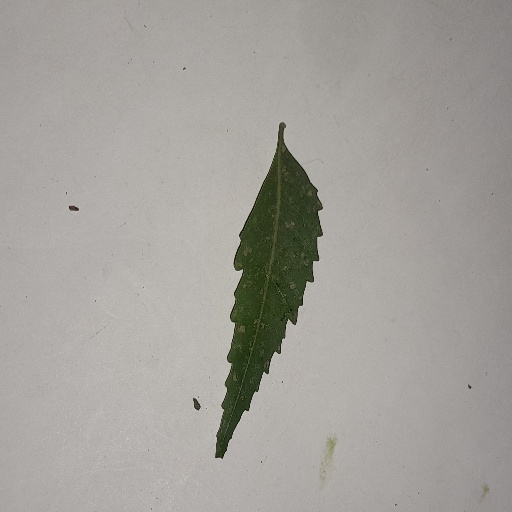
Species: Neem
Leaf condition: Powdery Mildew